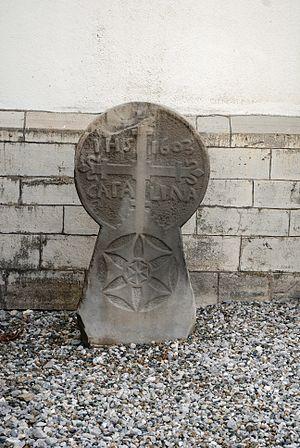
Stèle discoïdale à Amorots
Amorots-Succos est une commune française, située dans le département des Pyrénées-Atlantiques en région Nouvelle-Aquitaine.
Amorots est une ancienne commune française du département des Pyrénées-Atlantiques. Le 16 août 1841, la commune fusionne avec Succos pour former la nouvelle commune d'Amorots-Succos.